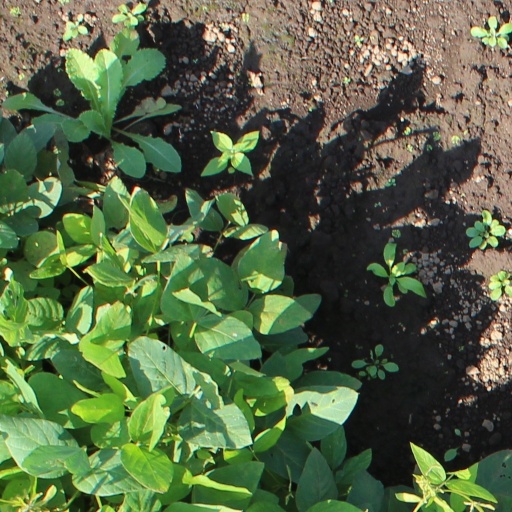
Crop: soybean